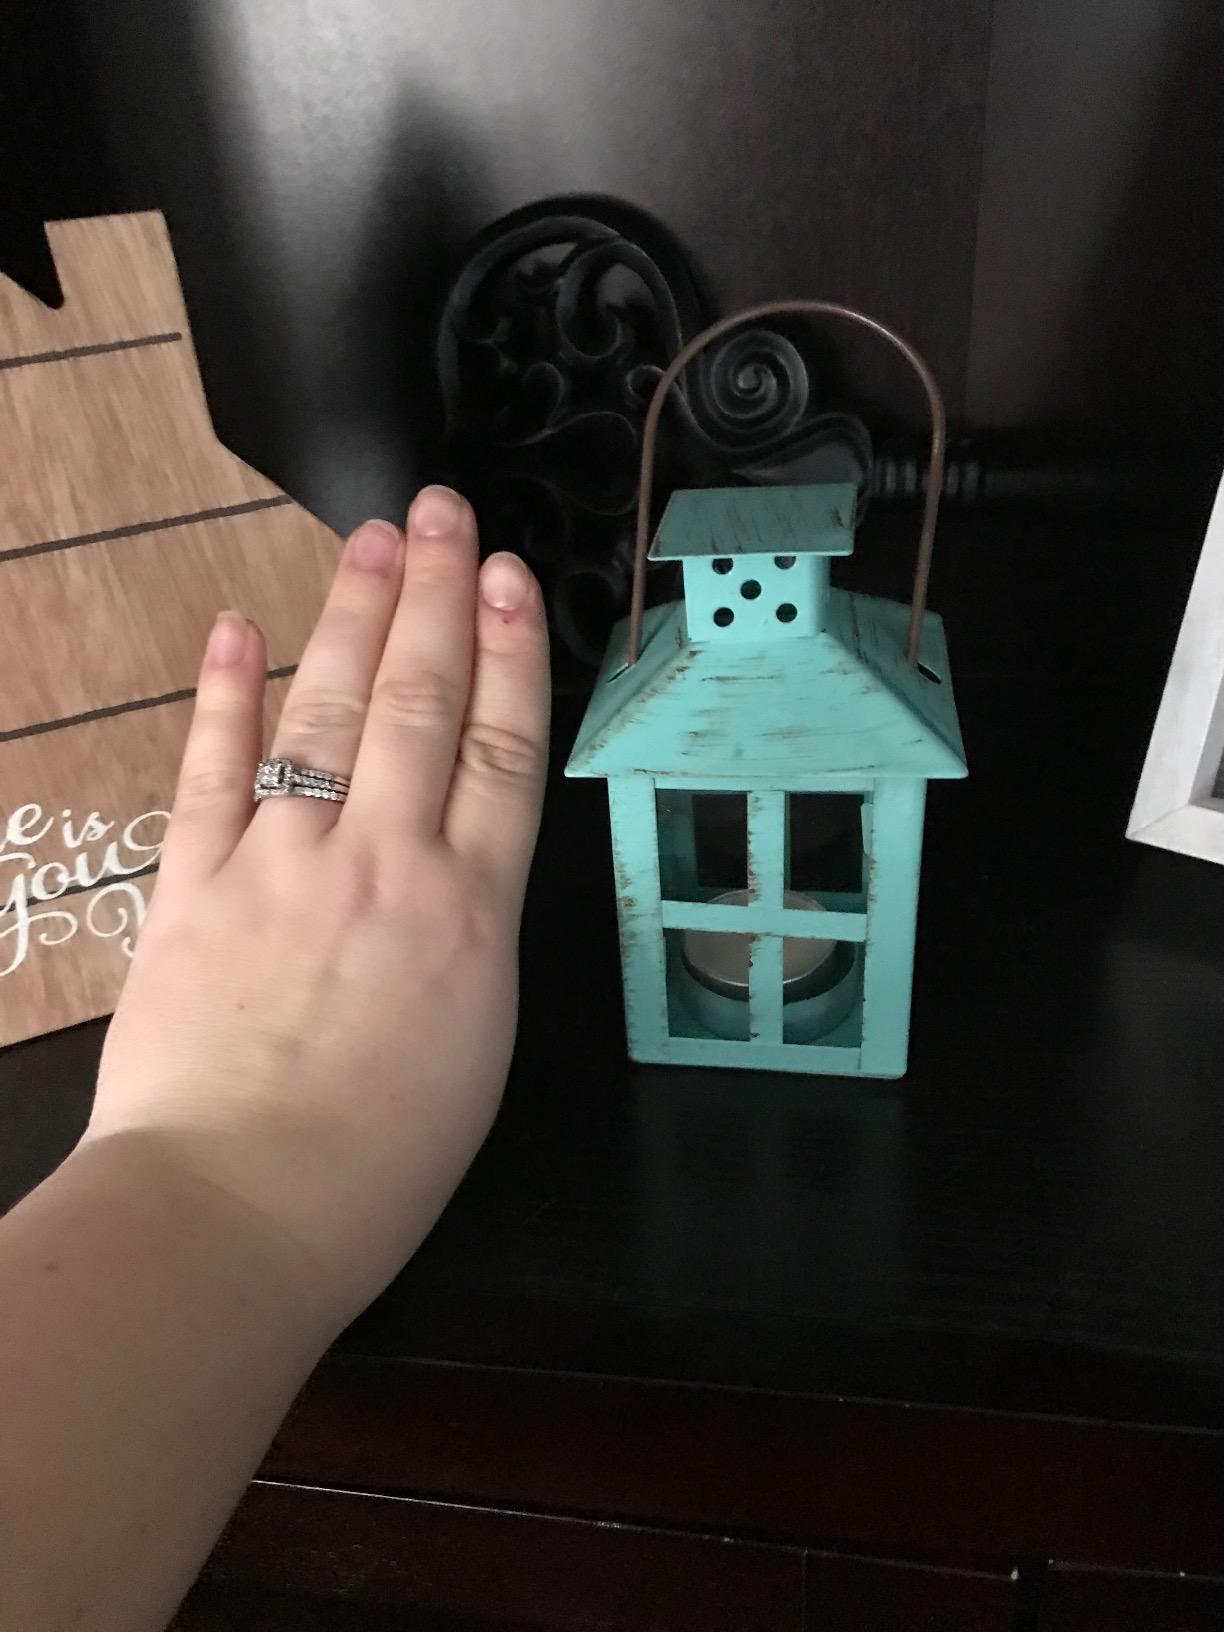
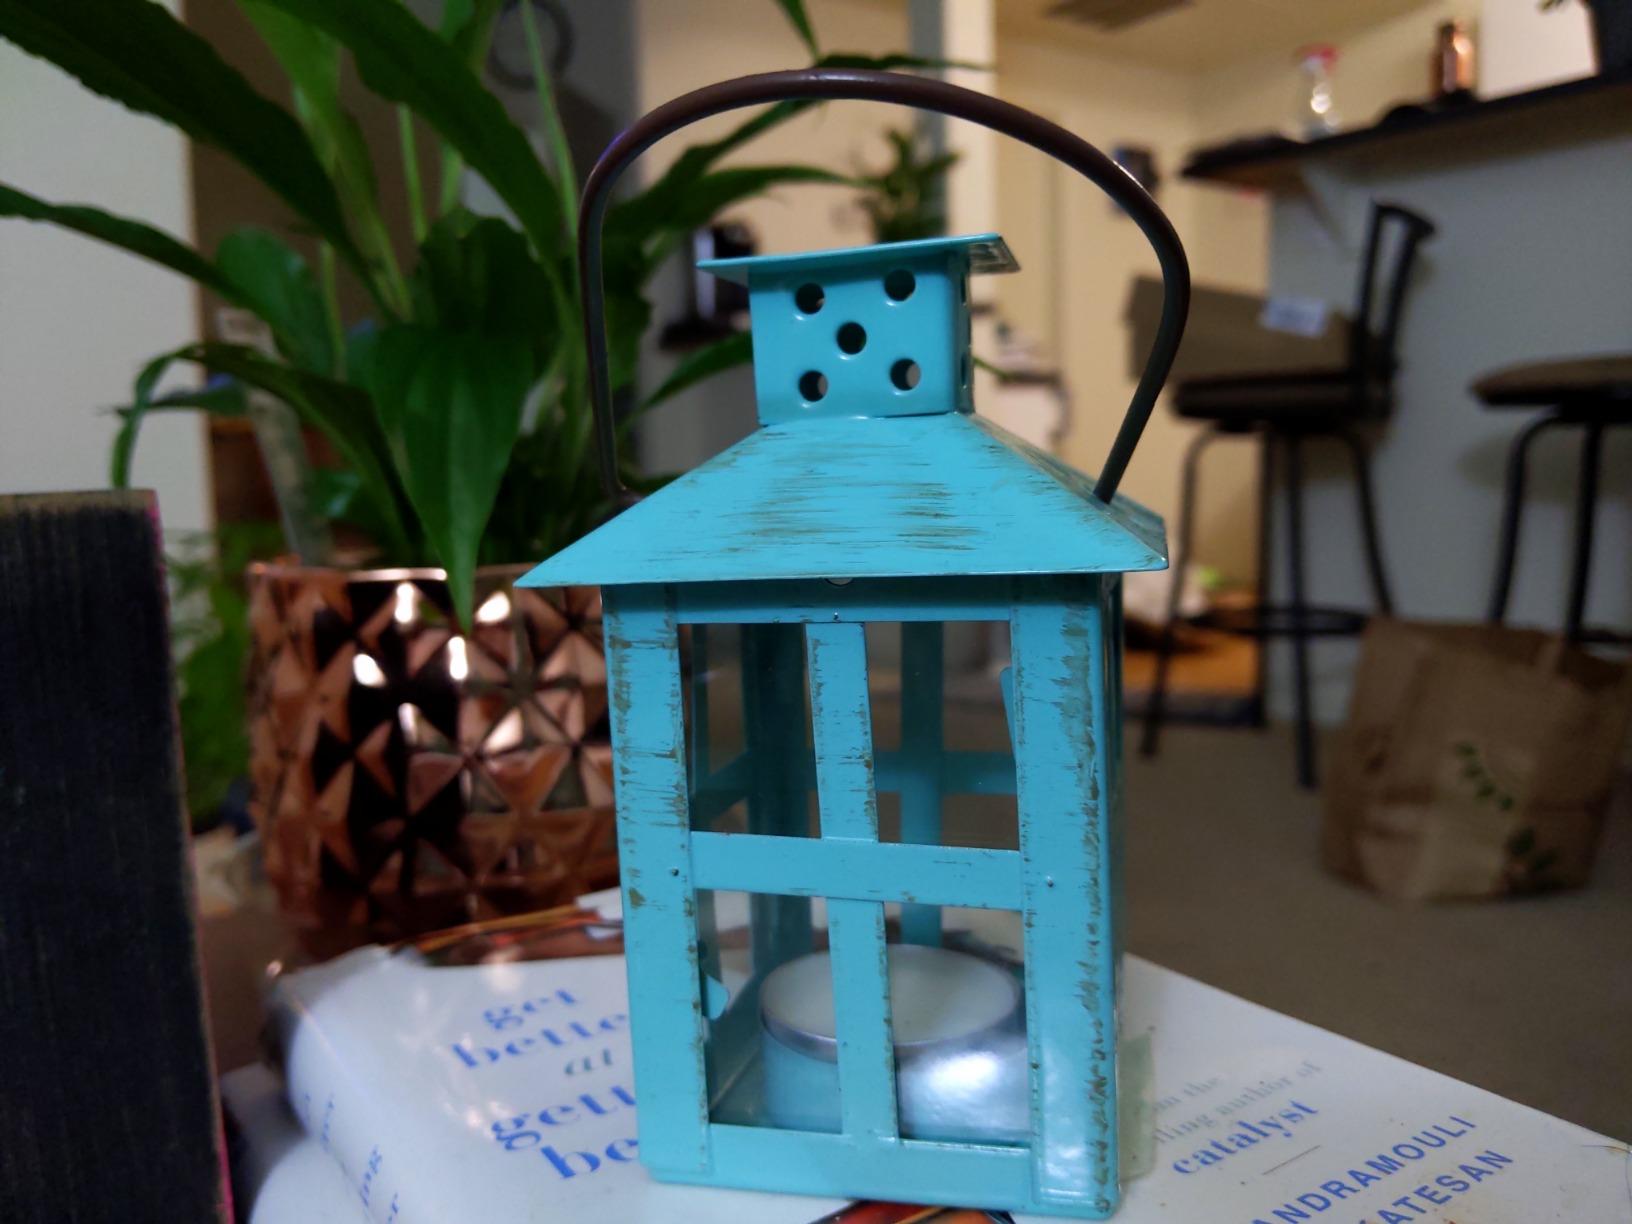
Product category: lantern
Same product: yes